Turbonegro

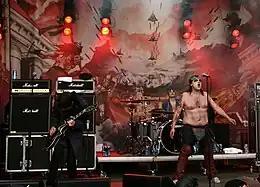
Turbonegro in 2006

On 8 March 2007, the new single "Do You Do You Dig Destruction" was released in Norway. The single was from the album, "Retox", released on 13 June 2007.